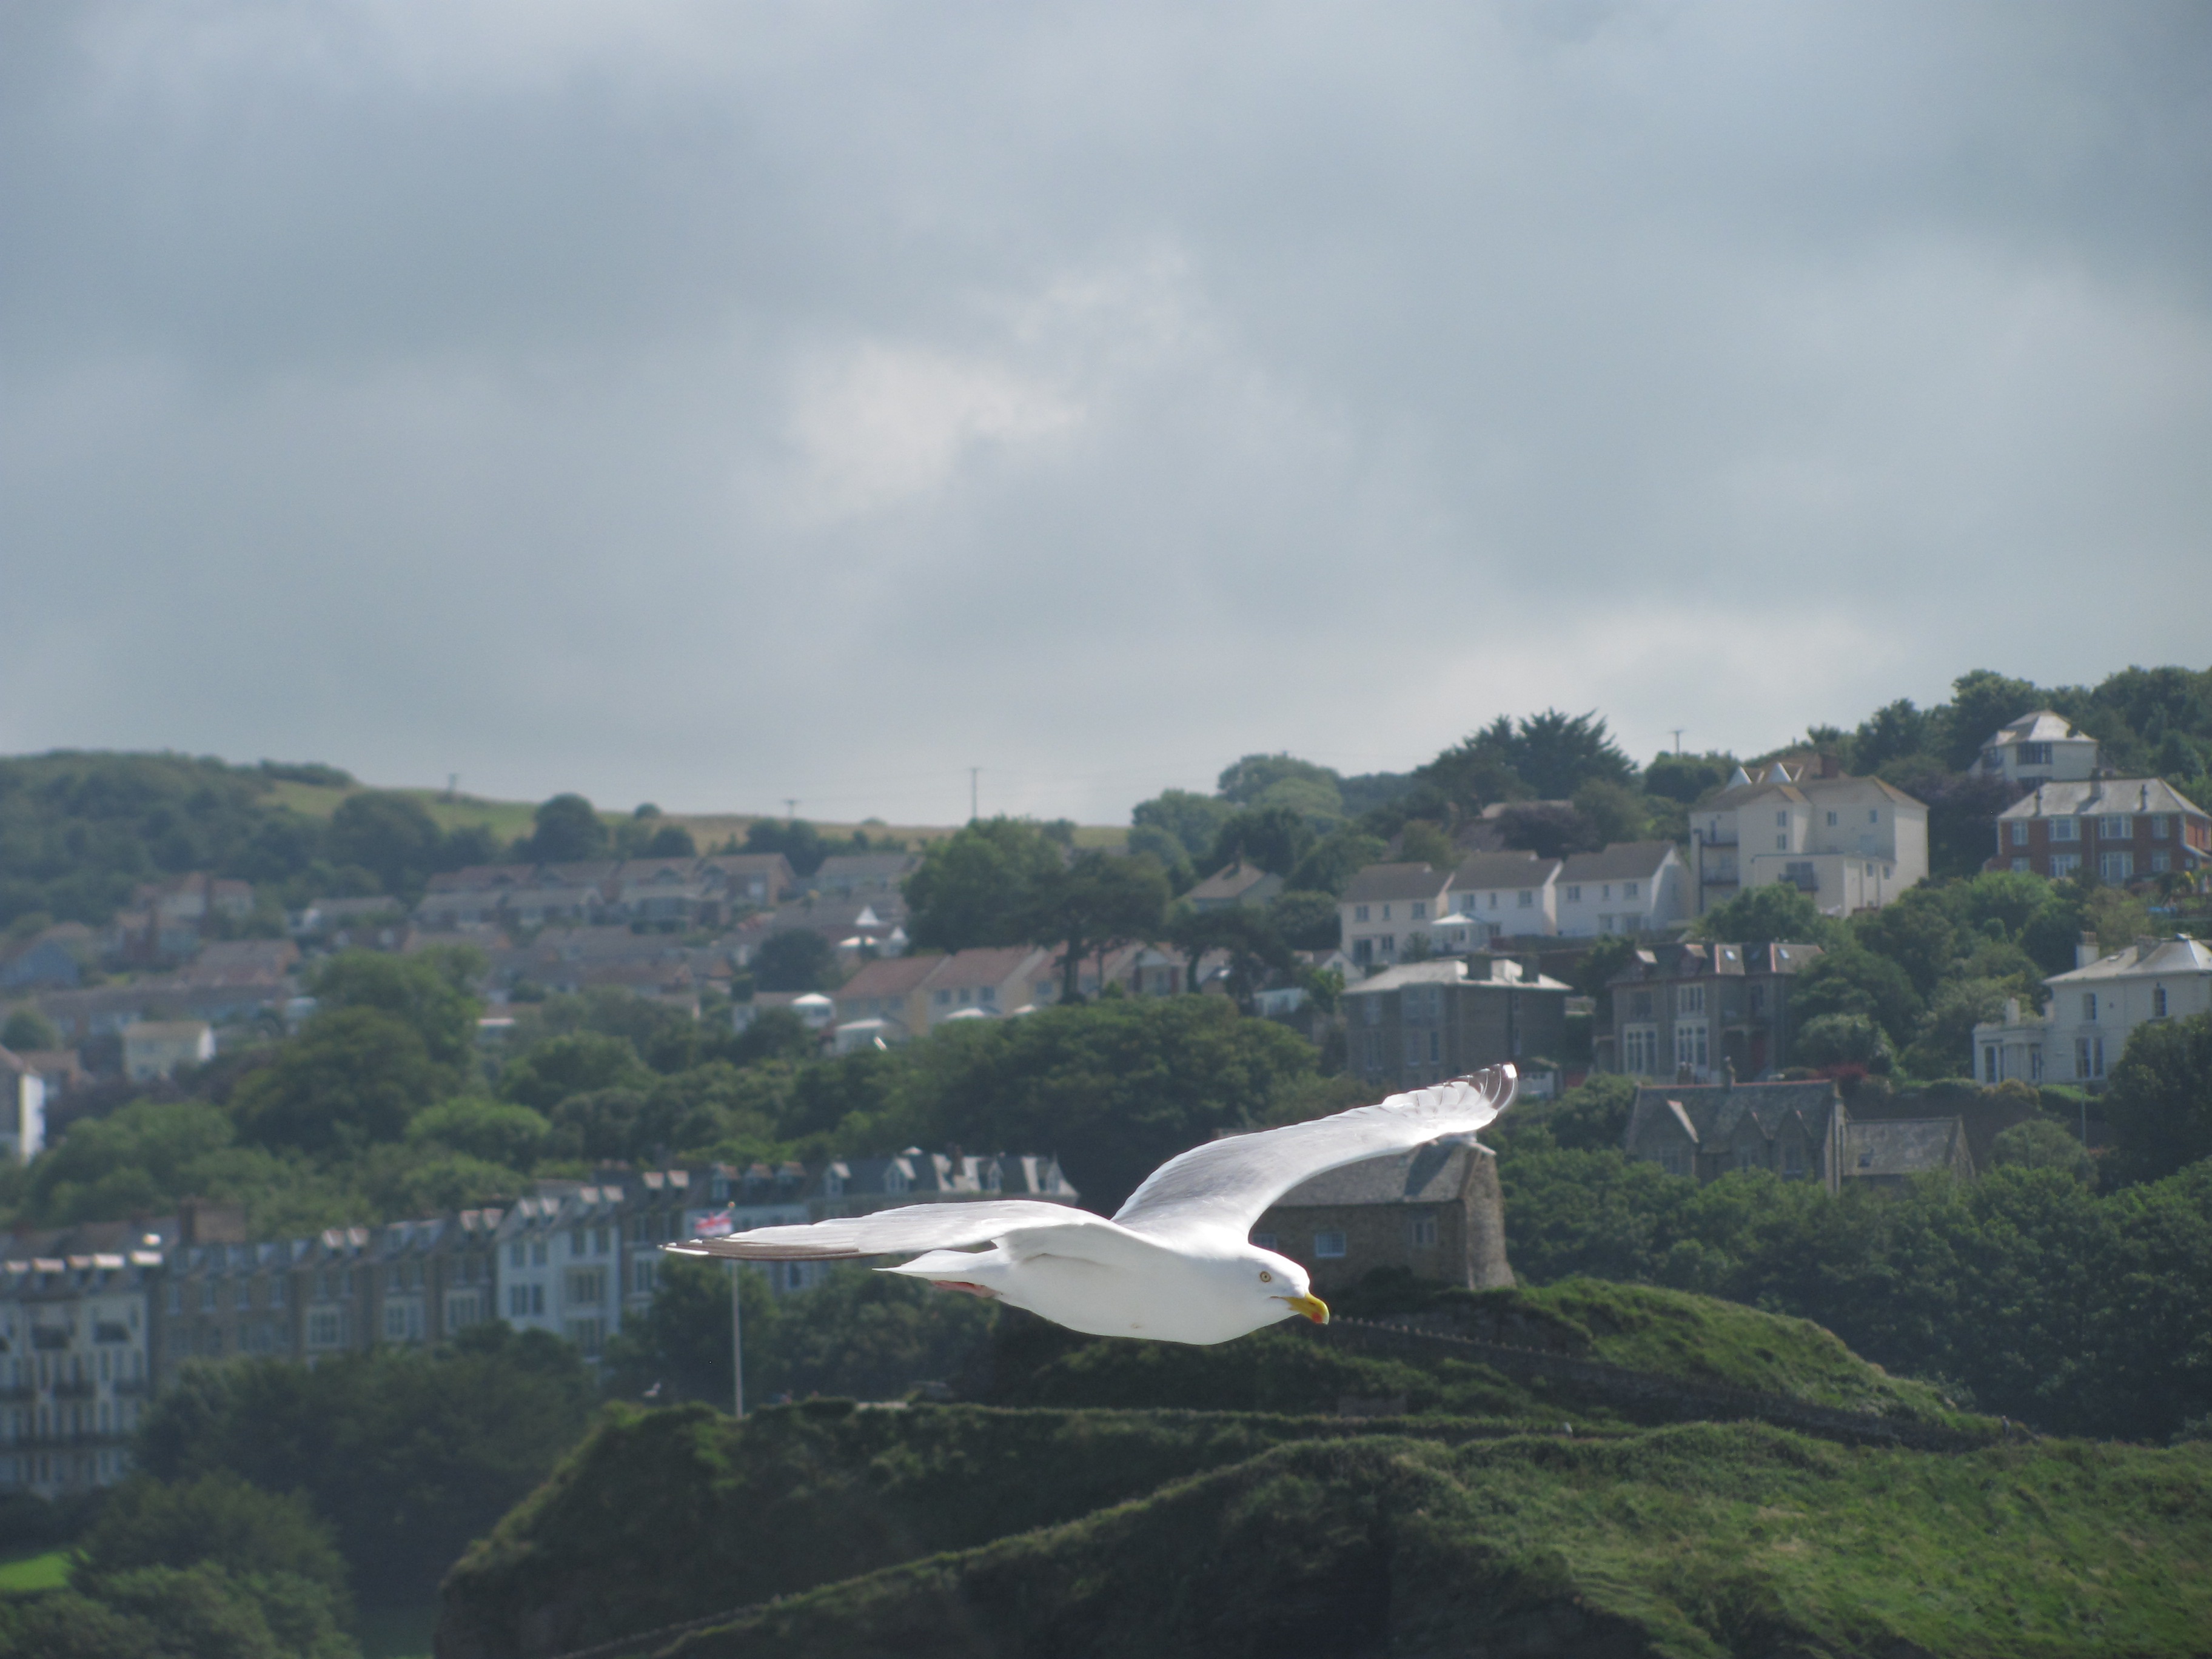
bird, seagull, airplane, aircraft, vehicle, gull, aviation, flight, gliding, airliner, voyage, air sports, aerial photography, ilfracombe, atmosphere of earth